Finchley Road tube station

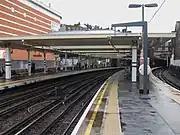
The station platforms looking south

The station was opened on 30 June 1879 by the Metropolitan Railway (MR, now the Metropolitan line) on its extension from its now closed station at Swiss Cottage (a different station from the current Swiss Cottage Jubilee line station). The station was rebuilt in 1914 with entrances incorporated into a new parade of shops.